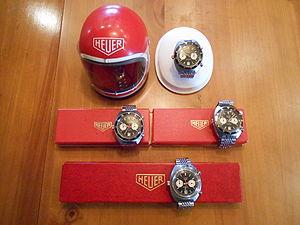
Joseph Siffert, couramment appelé Jo Siffert dans le milieu automobile et Seppi par ses compatriotes, est un pilote automobile suisse.